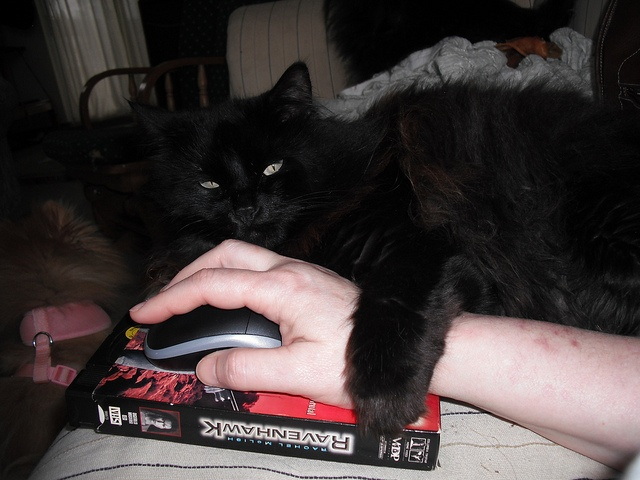
A cat holding a persons hand as they use a mouse.
A black cat is laying on a person's hand when they are trying to use a map.
Cat laying on top of someones arm while using the computer.
The black cat is laying on top of the person's hand.
A cat has its paw over a persons arm holding a mouse.